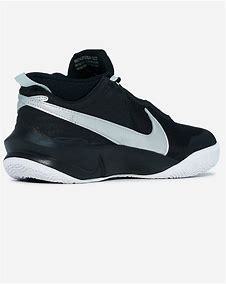
Brand: Nike
Model: Team Hustle D 10